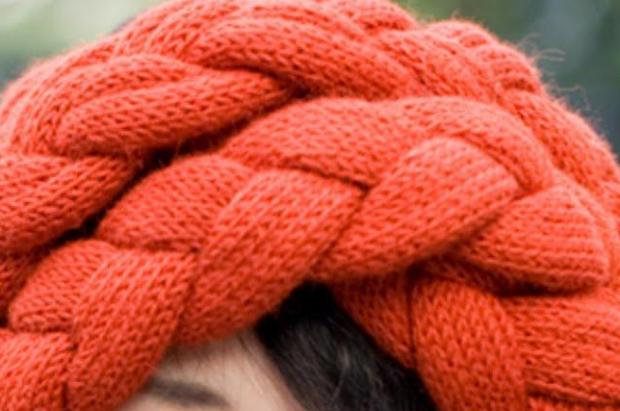
Texture: braided